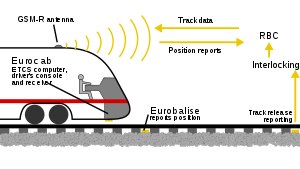
European Train Control System / Niveauer i ETCS / ETCS – Level 2
Funktion ETCS Level 2
European Train Control System er et togkontrolsystem